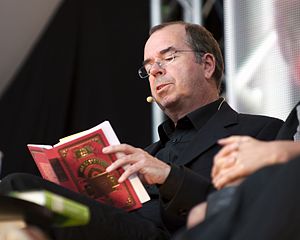
Jan Kjærstad
Jan Kjærstad under Oslo bokfestival 2011
Jan Kjærstad er en norsk forfatter.